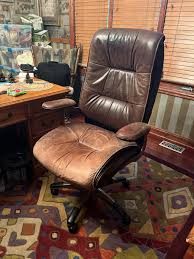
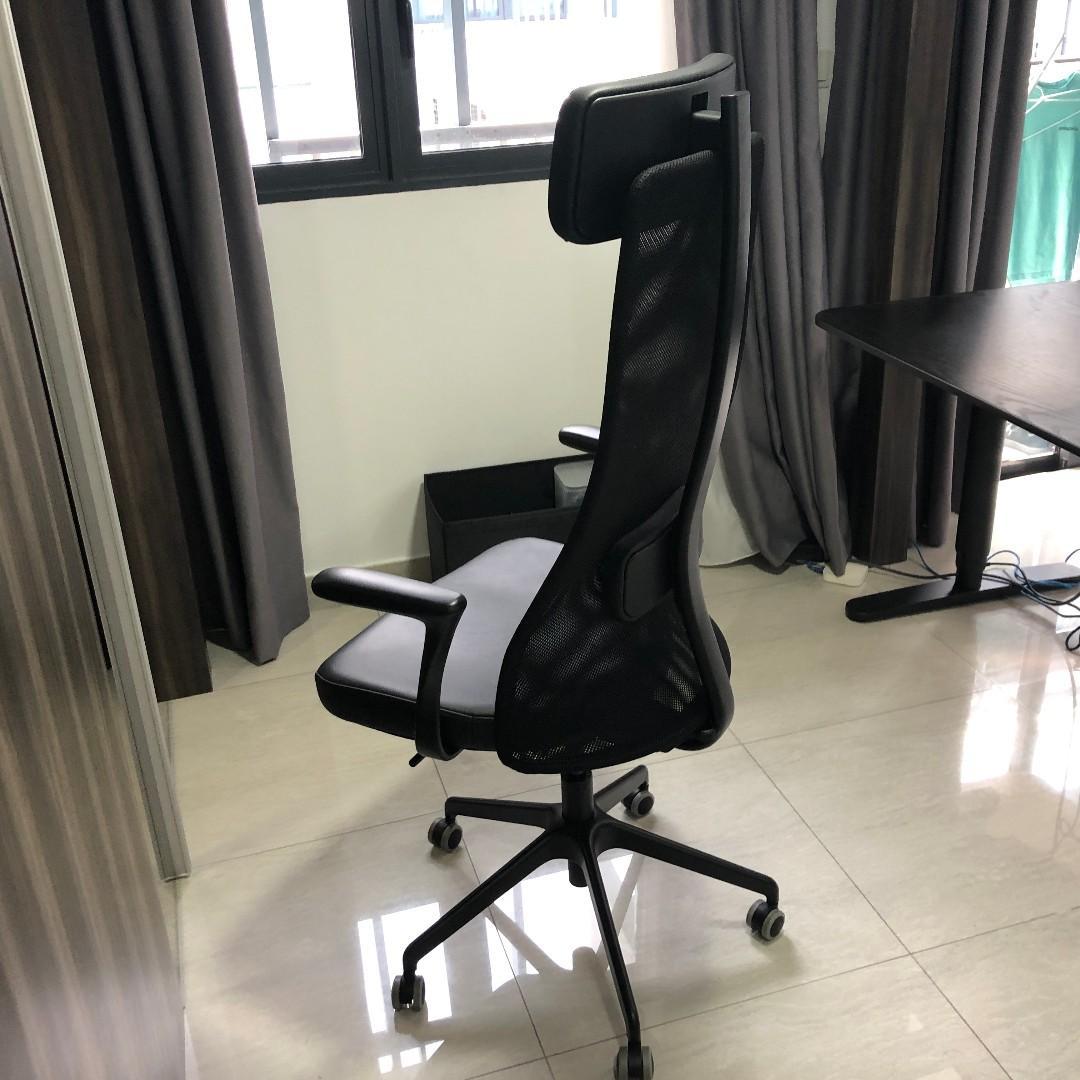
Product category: items_chair
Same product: no